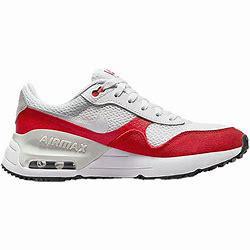
Brand: Nike
Model: Air Max Systm